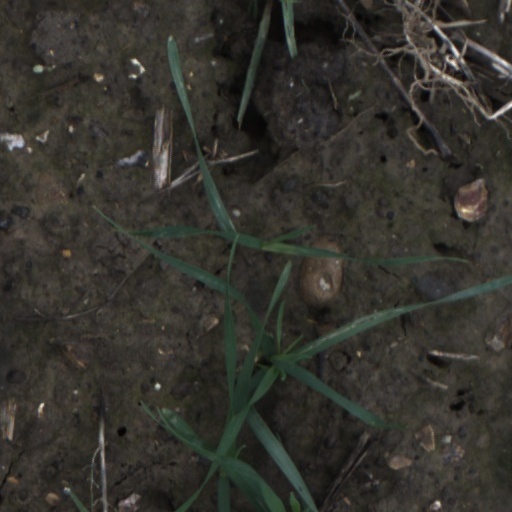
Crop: wheat